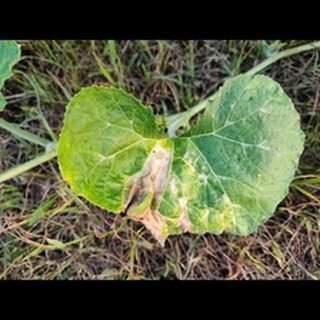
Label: pumpkin_powdery_mildew